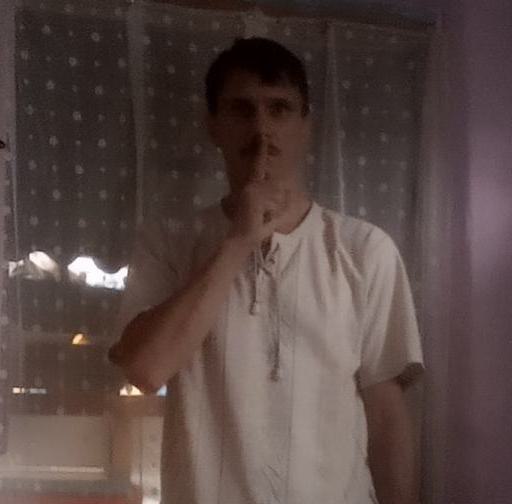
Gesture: mute